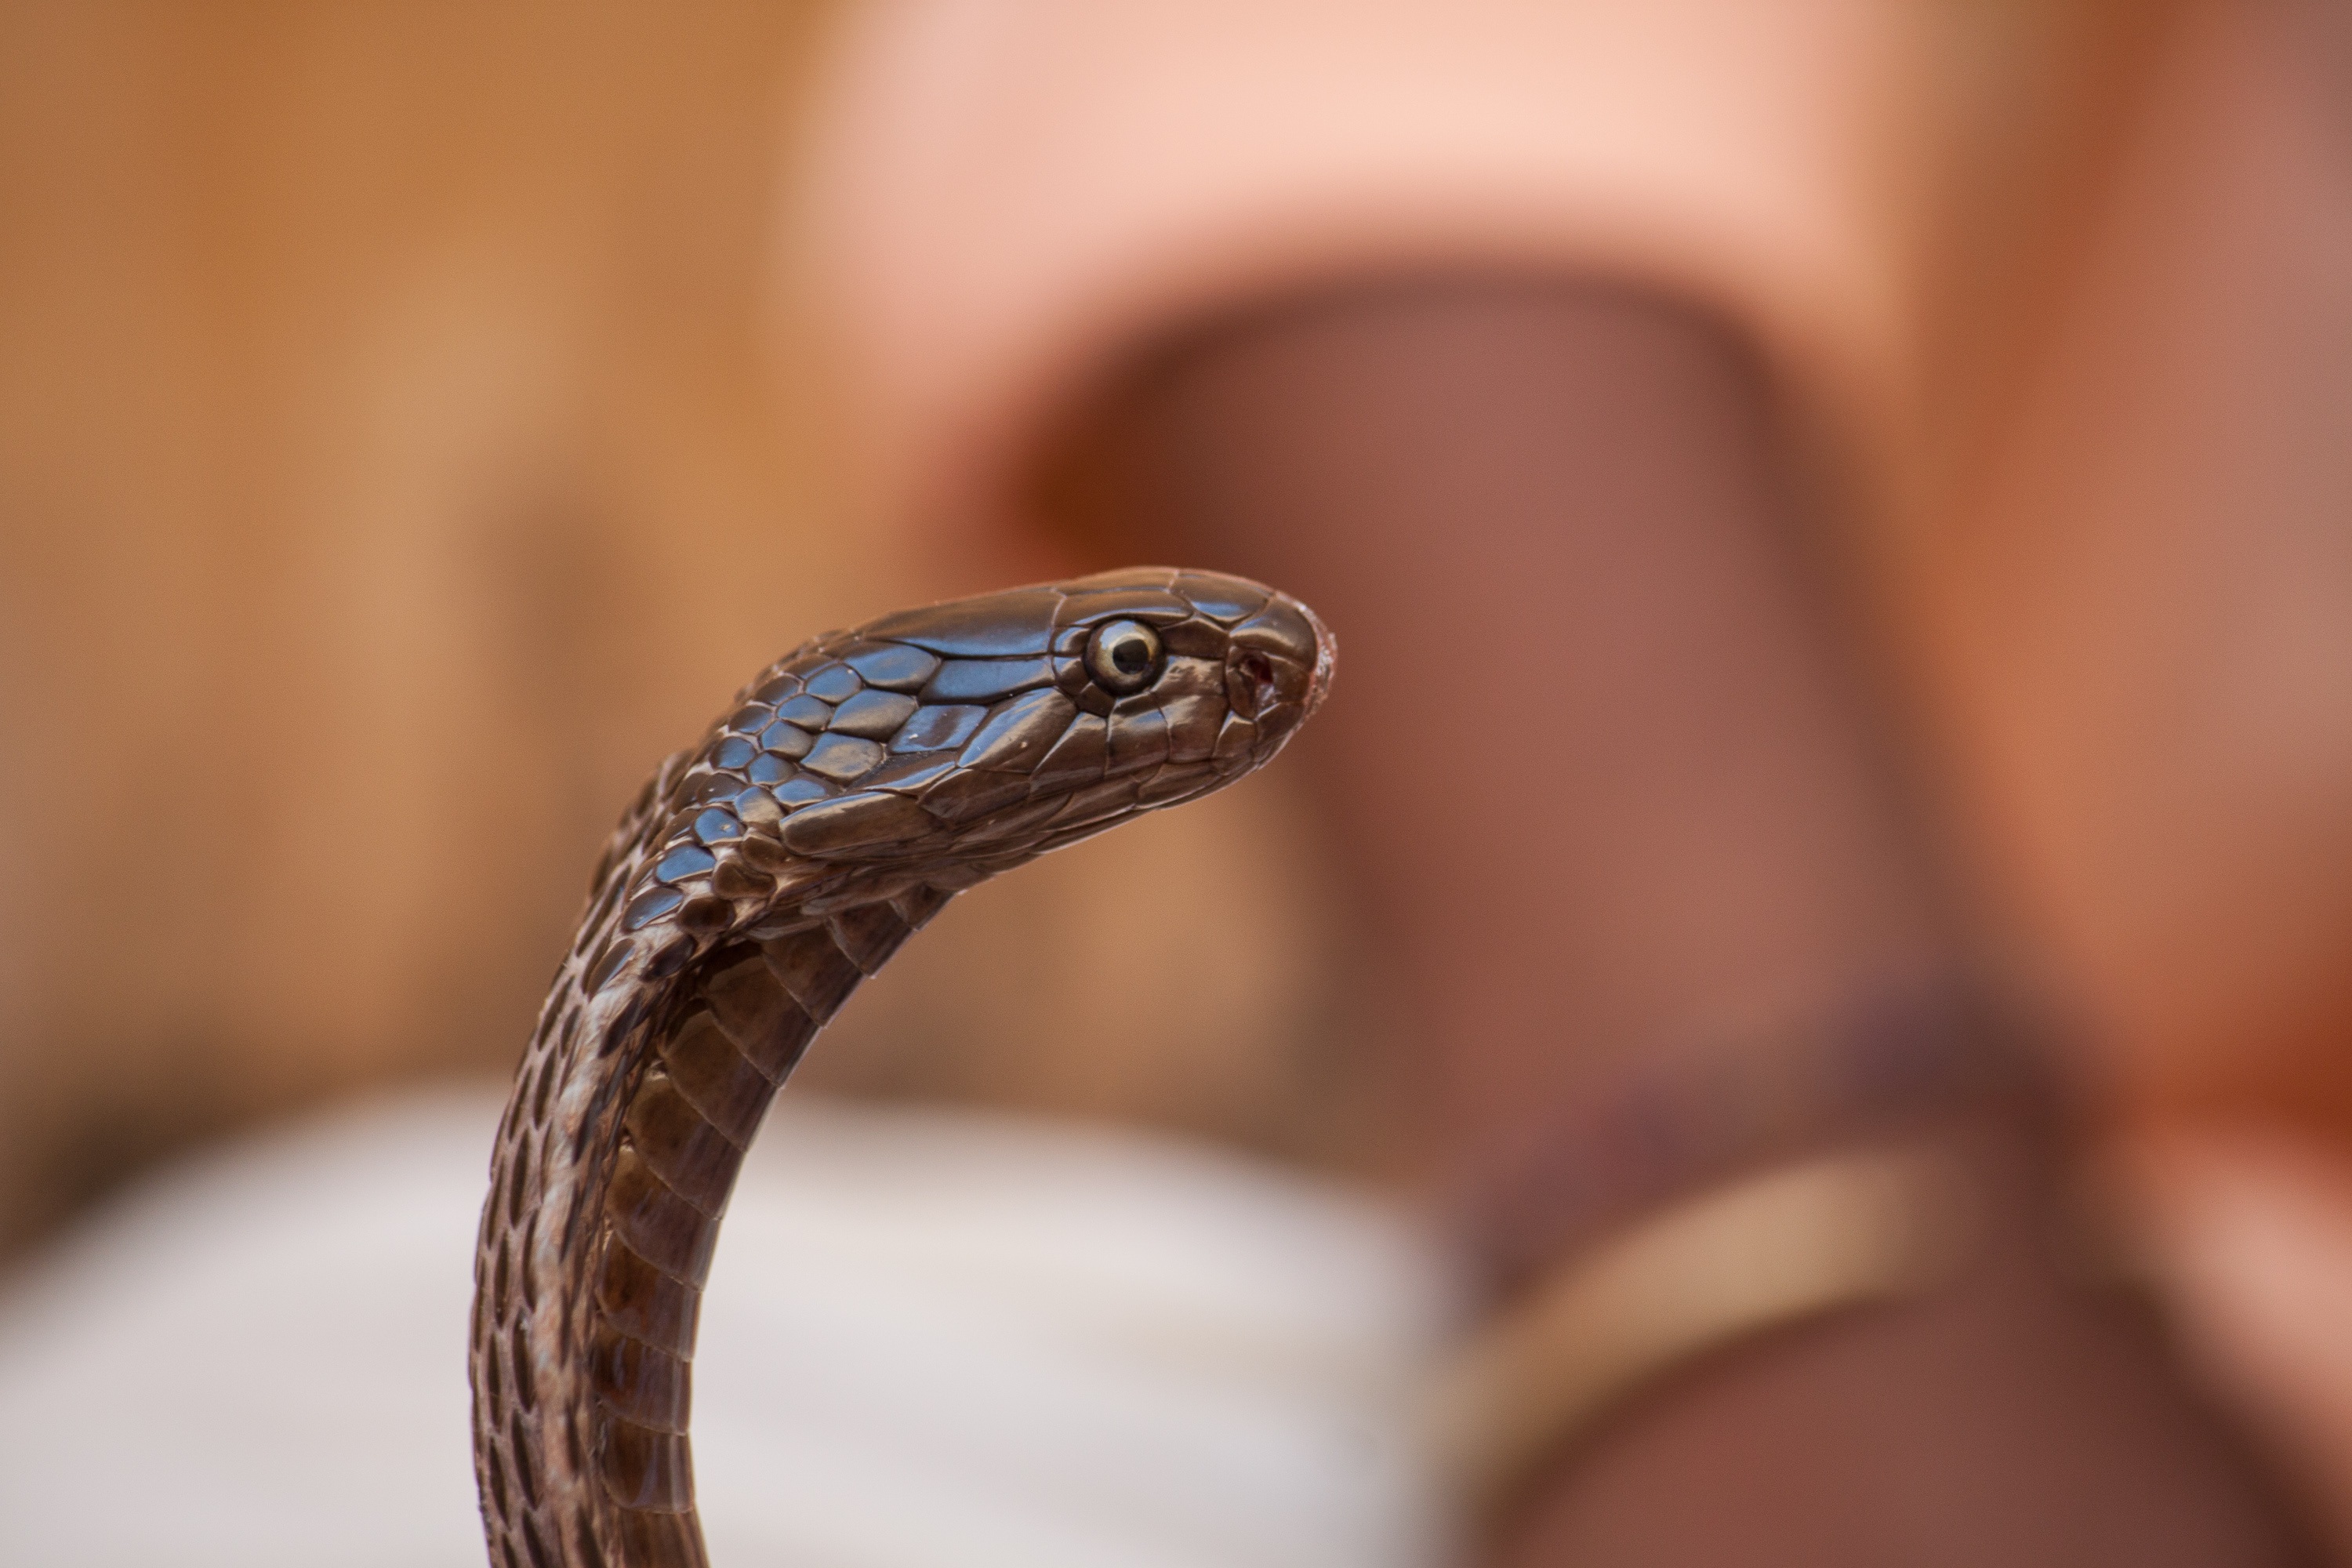
hand, photography, reptile, fauna, lizard, close up, snake, vertebrate, cobra, serpent, macro photography, snake charmers, scaled reptile